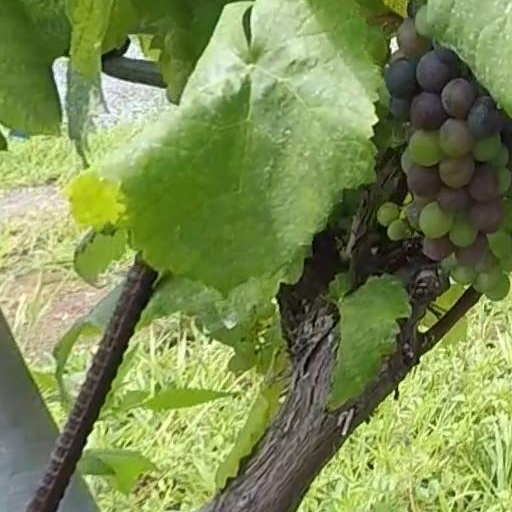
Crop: grape